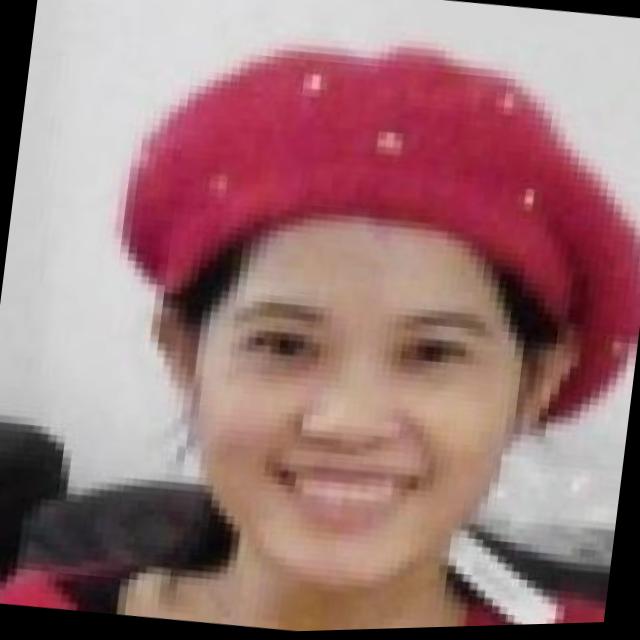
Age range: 21-44